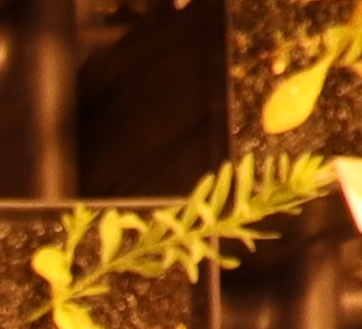
Label: Flax